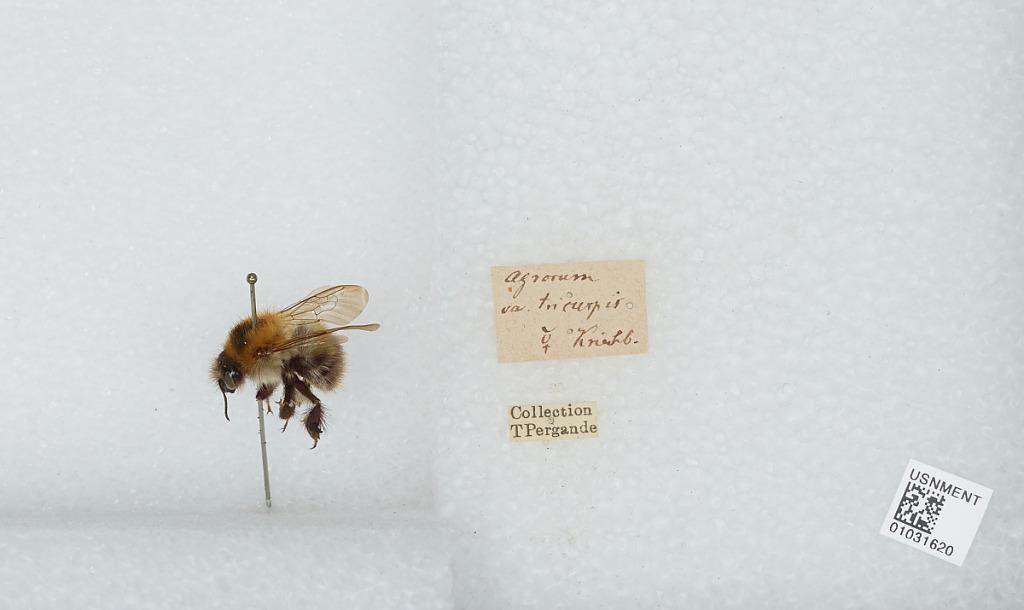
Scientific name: Bombus (Thoracobombus) pascuorum (Scopoli)
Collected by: T. Pergande